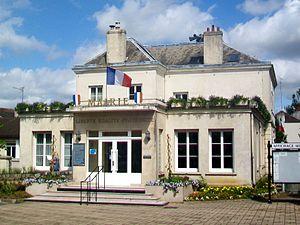
Mairie de Méry-sur-Oise, façade sud-est sur le parking.
Méry-sur-Oise est une commune française située dans le département du Val-d'Oise en région Île-de-France.